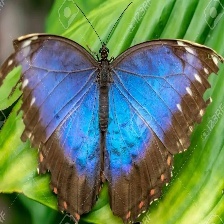
Species: BLUE MORPHO